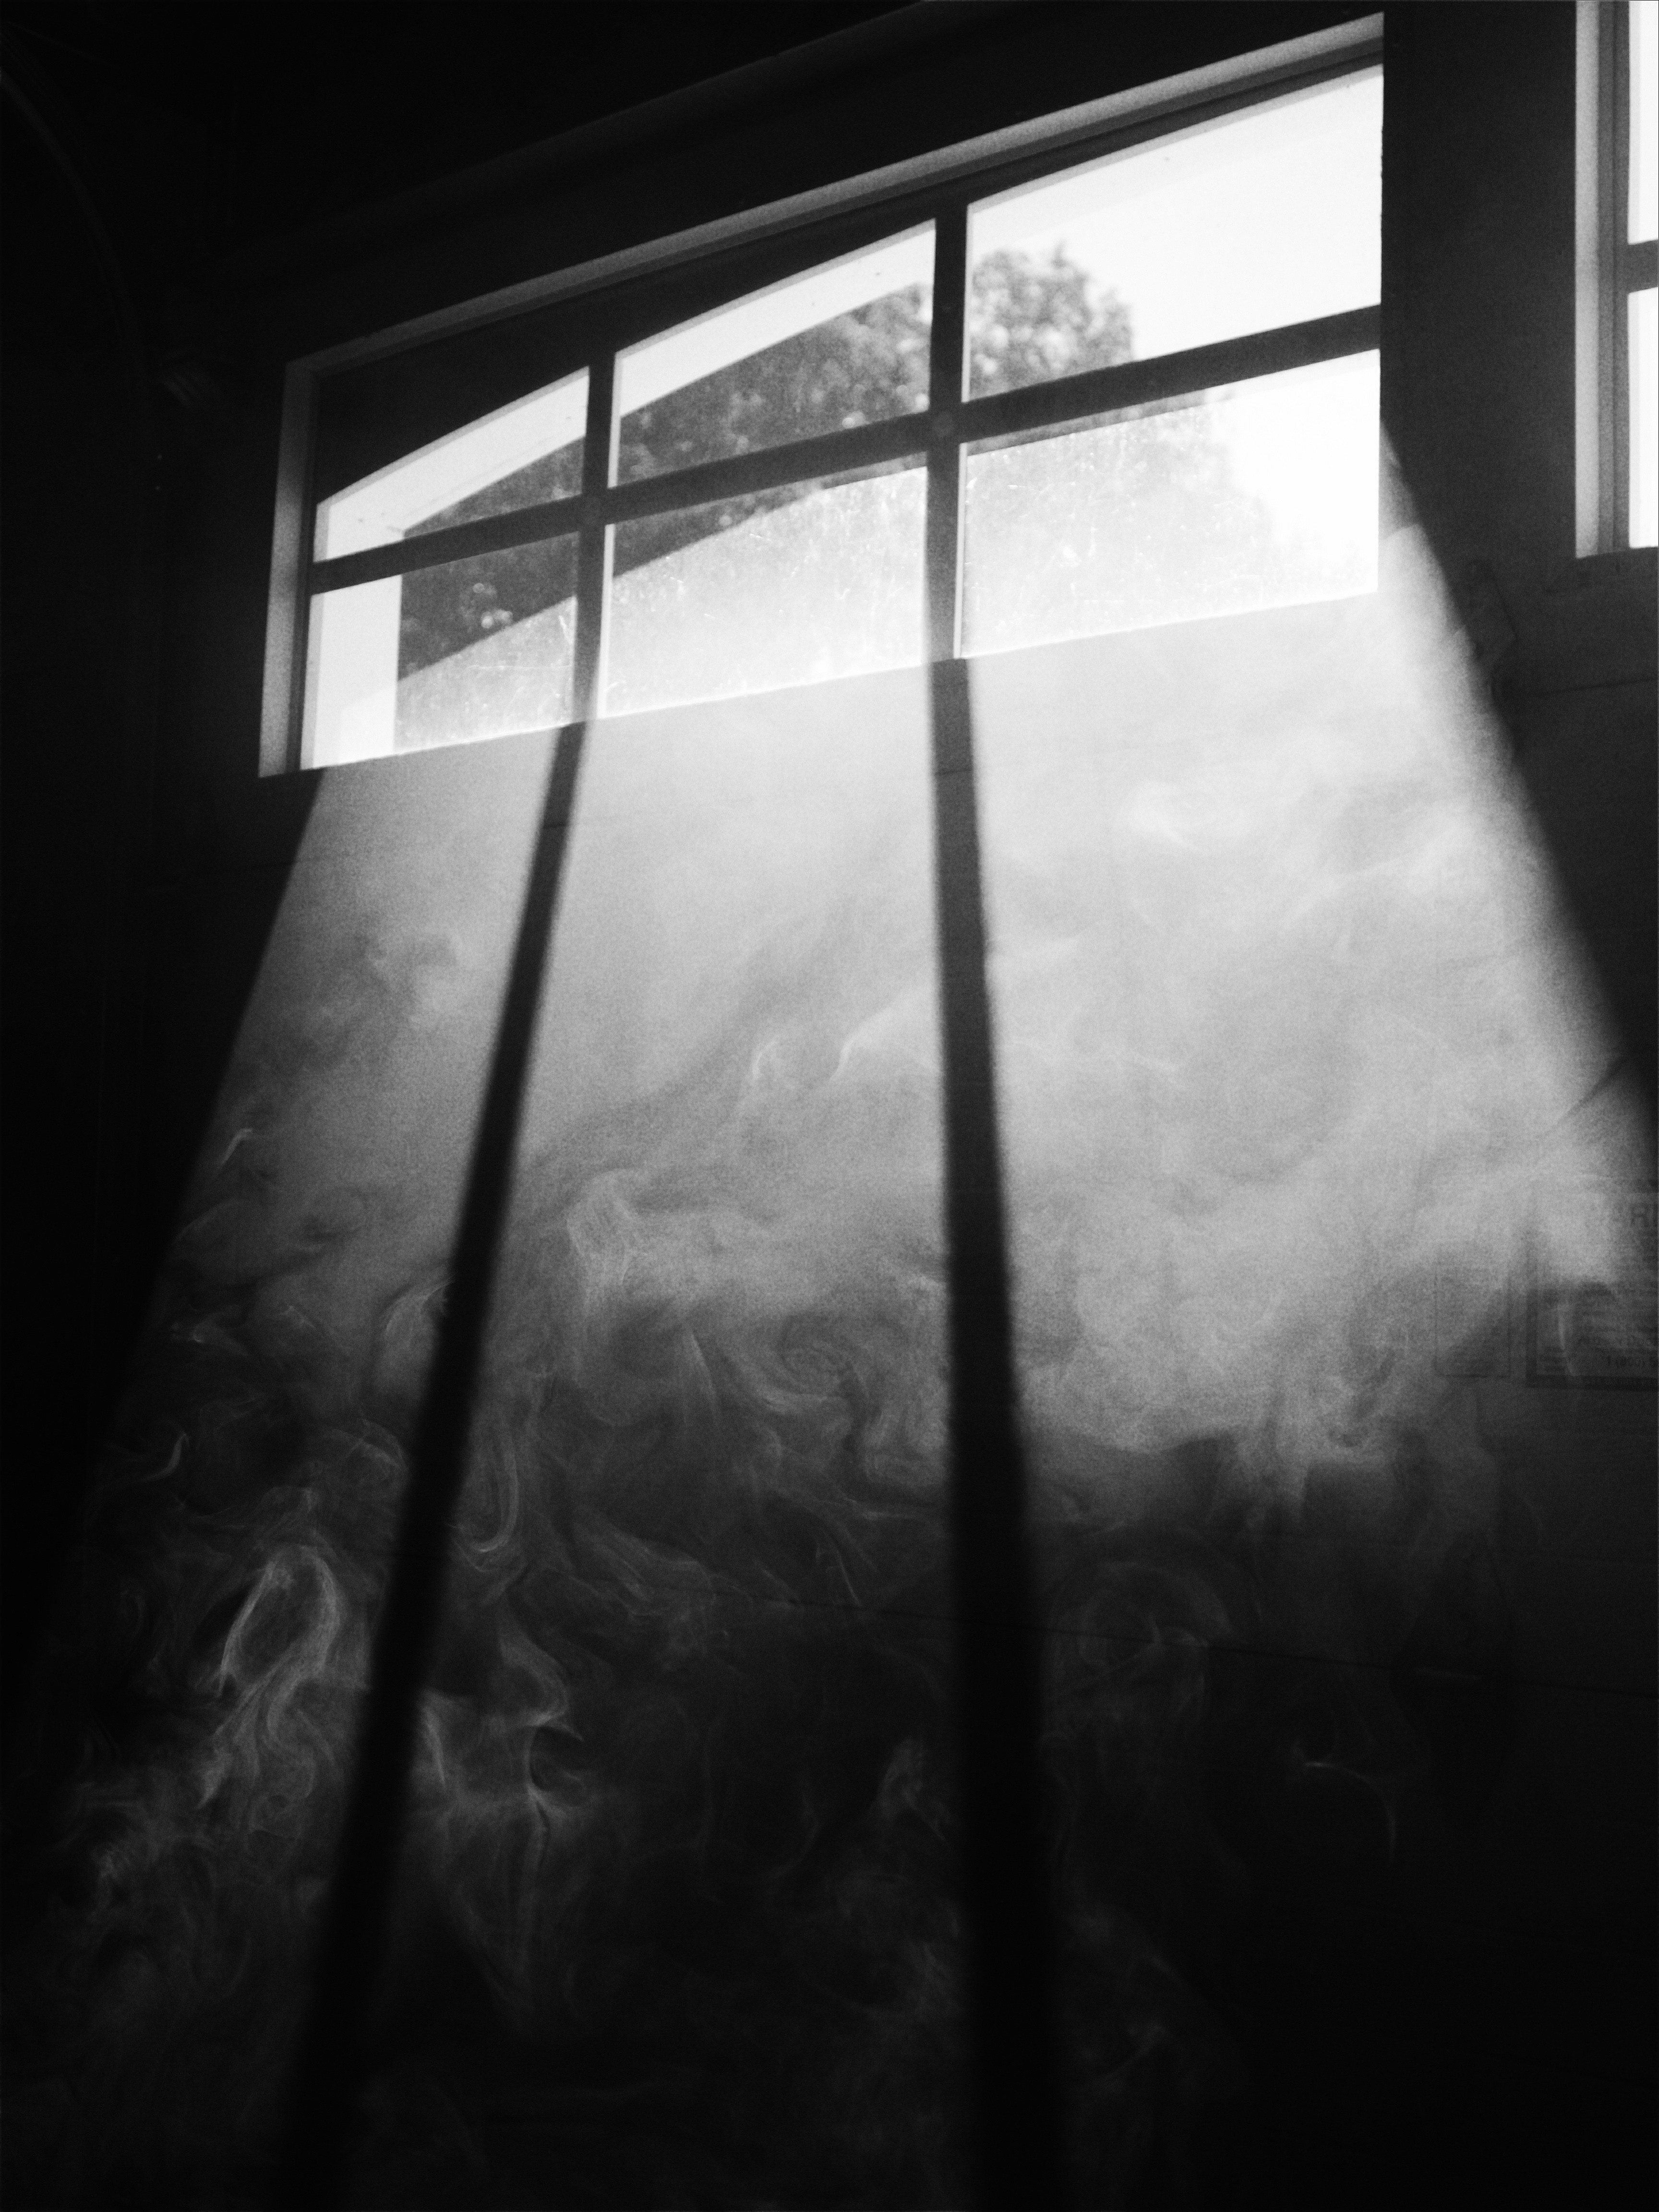
light, black and white, white, photography, window, reflection, shadow, darkness, black, monochrome, photograph, image, shape, monochrome photography